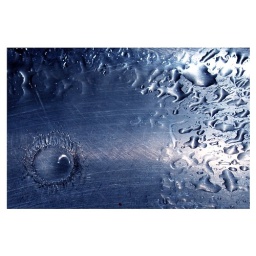
This is a drop of water in my kitchen sink ...